Lilly ARBOR Project

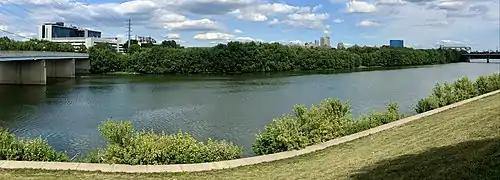
A segment of the Lilly ARBOR Project site in 2022 (between Michigan St. and New York St.)

A total of 1,332 trees belonging to one of twelve native species were planted across the project site, including: